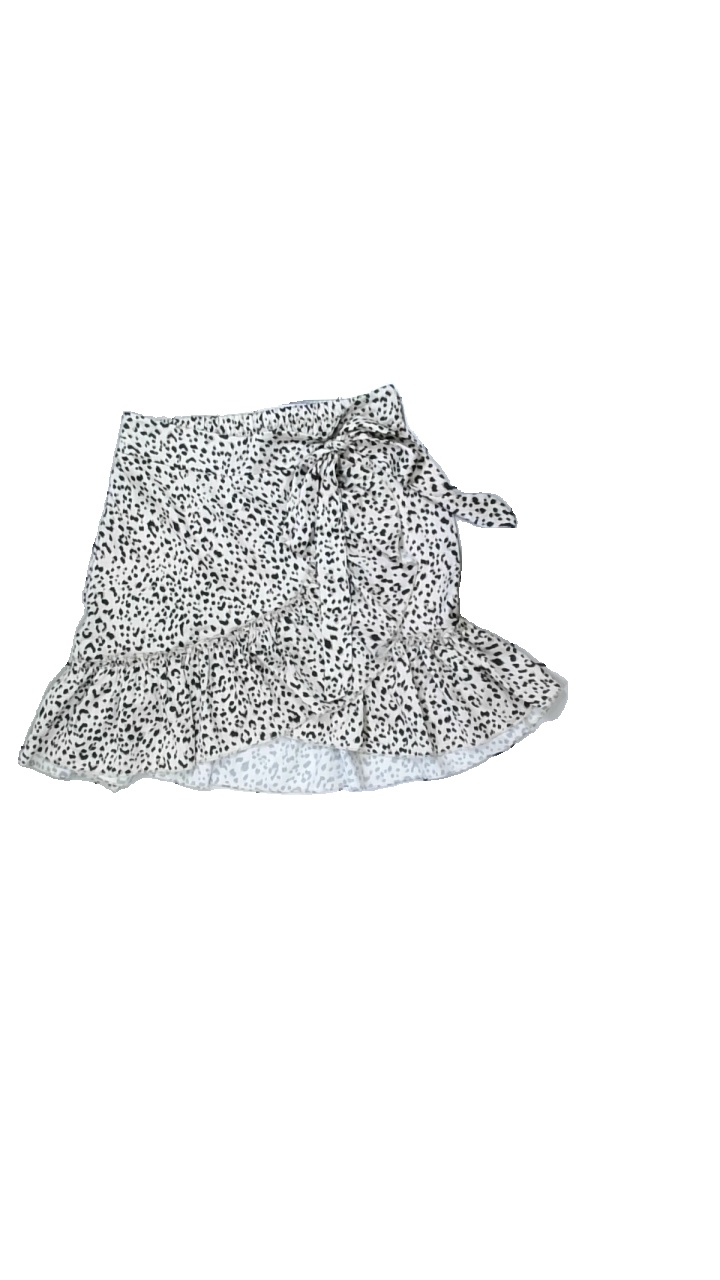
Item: Skirt (Ladies)
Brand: ? (tre Stjärnor)
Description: leopardmönstrad kjol med hål i mitten
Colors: Beige, Black
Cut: Regular
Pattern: Animal print
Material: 100% polyester
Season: All
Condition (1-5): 3
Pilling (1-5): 5
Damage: hål
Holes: Major
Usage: Export
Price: <50